John Lasseter

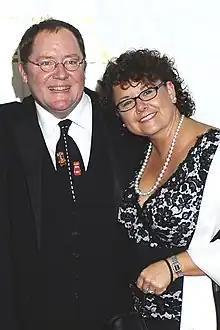
John Lasseter with his wife Nancy Lasseter at the 2006 Annie Awards red carpet at the Alex Theatre in Glendale, California

Lasseter lives in Glen Ellen, California, with his wife Nancy, a graduate of Carnegie Mellon University, whom he met at a computer graphics conference in San Francisco in 1985. Nancy majored in computer graphics applications, and previously worked as a computer graphics engineer at Apple Computer. They married in 1988, and have four sons together in addition to Nancy's son from a previous relationship, born between and 1997.